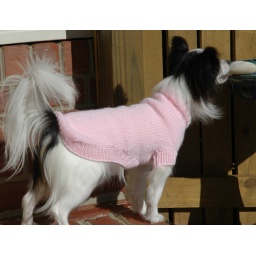
rock in bird bath